County statistics of the United States

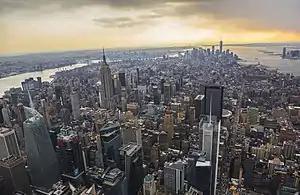
New York County, New York (Manhattan), the most densely populated county in the United States. At the top and top-left (beyond the East River) is Kings County (Brooklyn), the second-most densely populated county in the United States.

Data presented below is based on U.S. Census department data from 2010. Calculations are made by dividing the population by the land area. All county equivalents are included. This list includes the 50 most densely populated counties and county-equivalents in the 50 states and District of Columbia, plus the 9 highest-density municipalities (county-equivalents) of Puerto Rico. Puerto Rico is the only U.S. territory with population densities (of county-equivalents) high enough to be on this list. Note that many of these high-density counties are coterminous with large cities (for example San Francisco and Philadelphia) or are independent cities in Virginia (as well as Baltimore and St. Louis) which are considered county-equivalents.